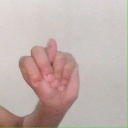
अक्षर: न